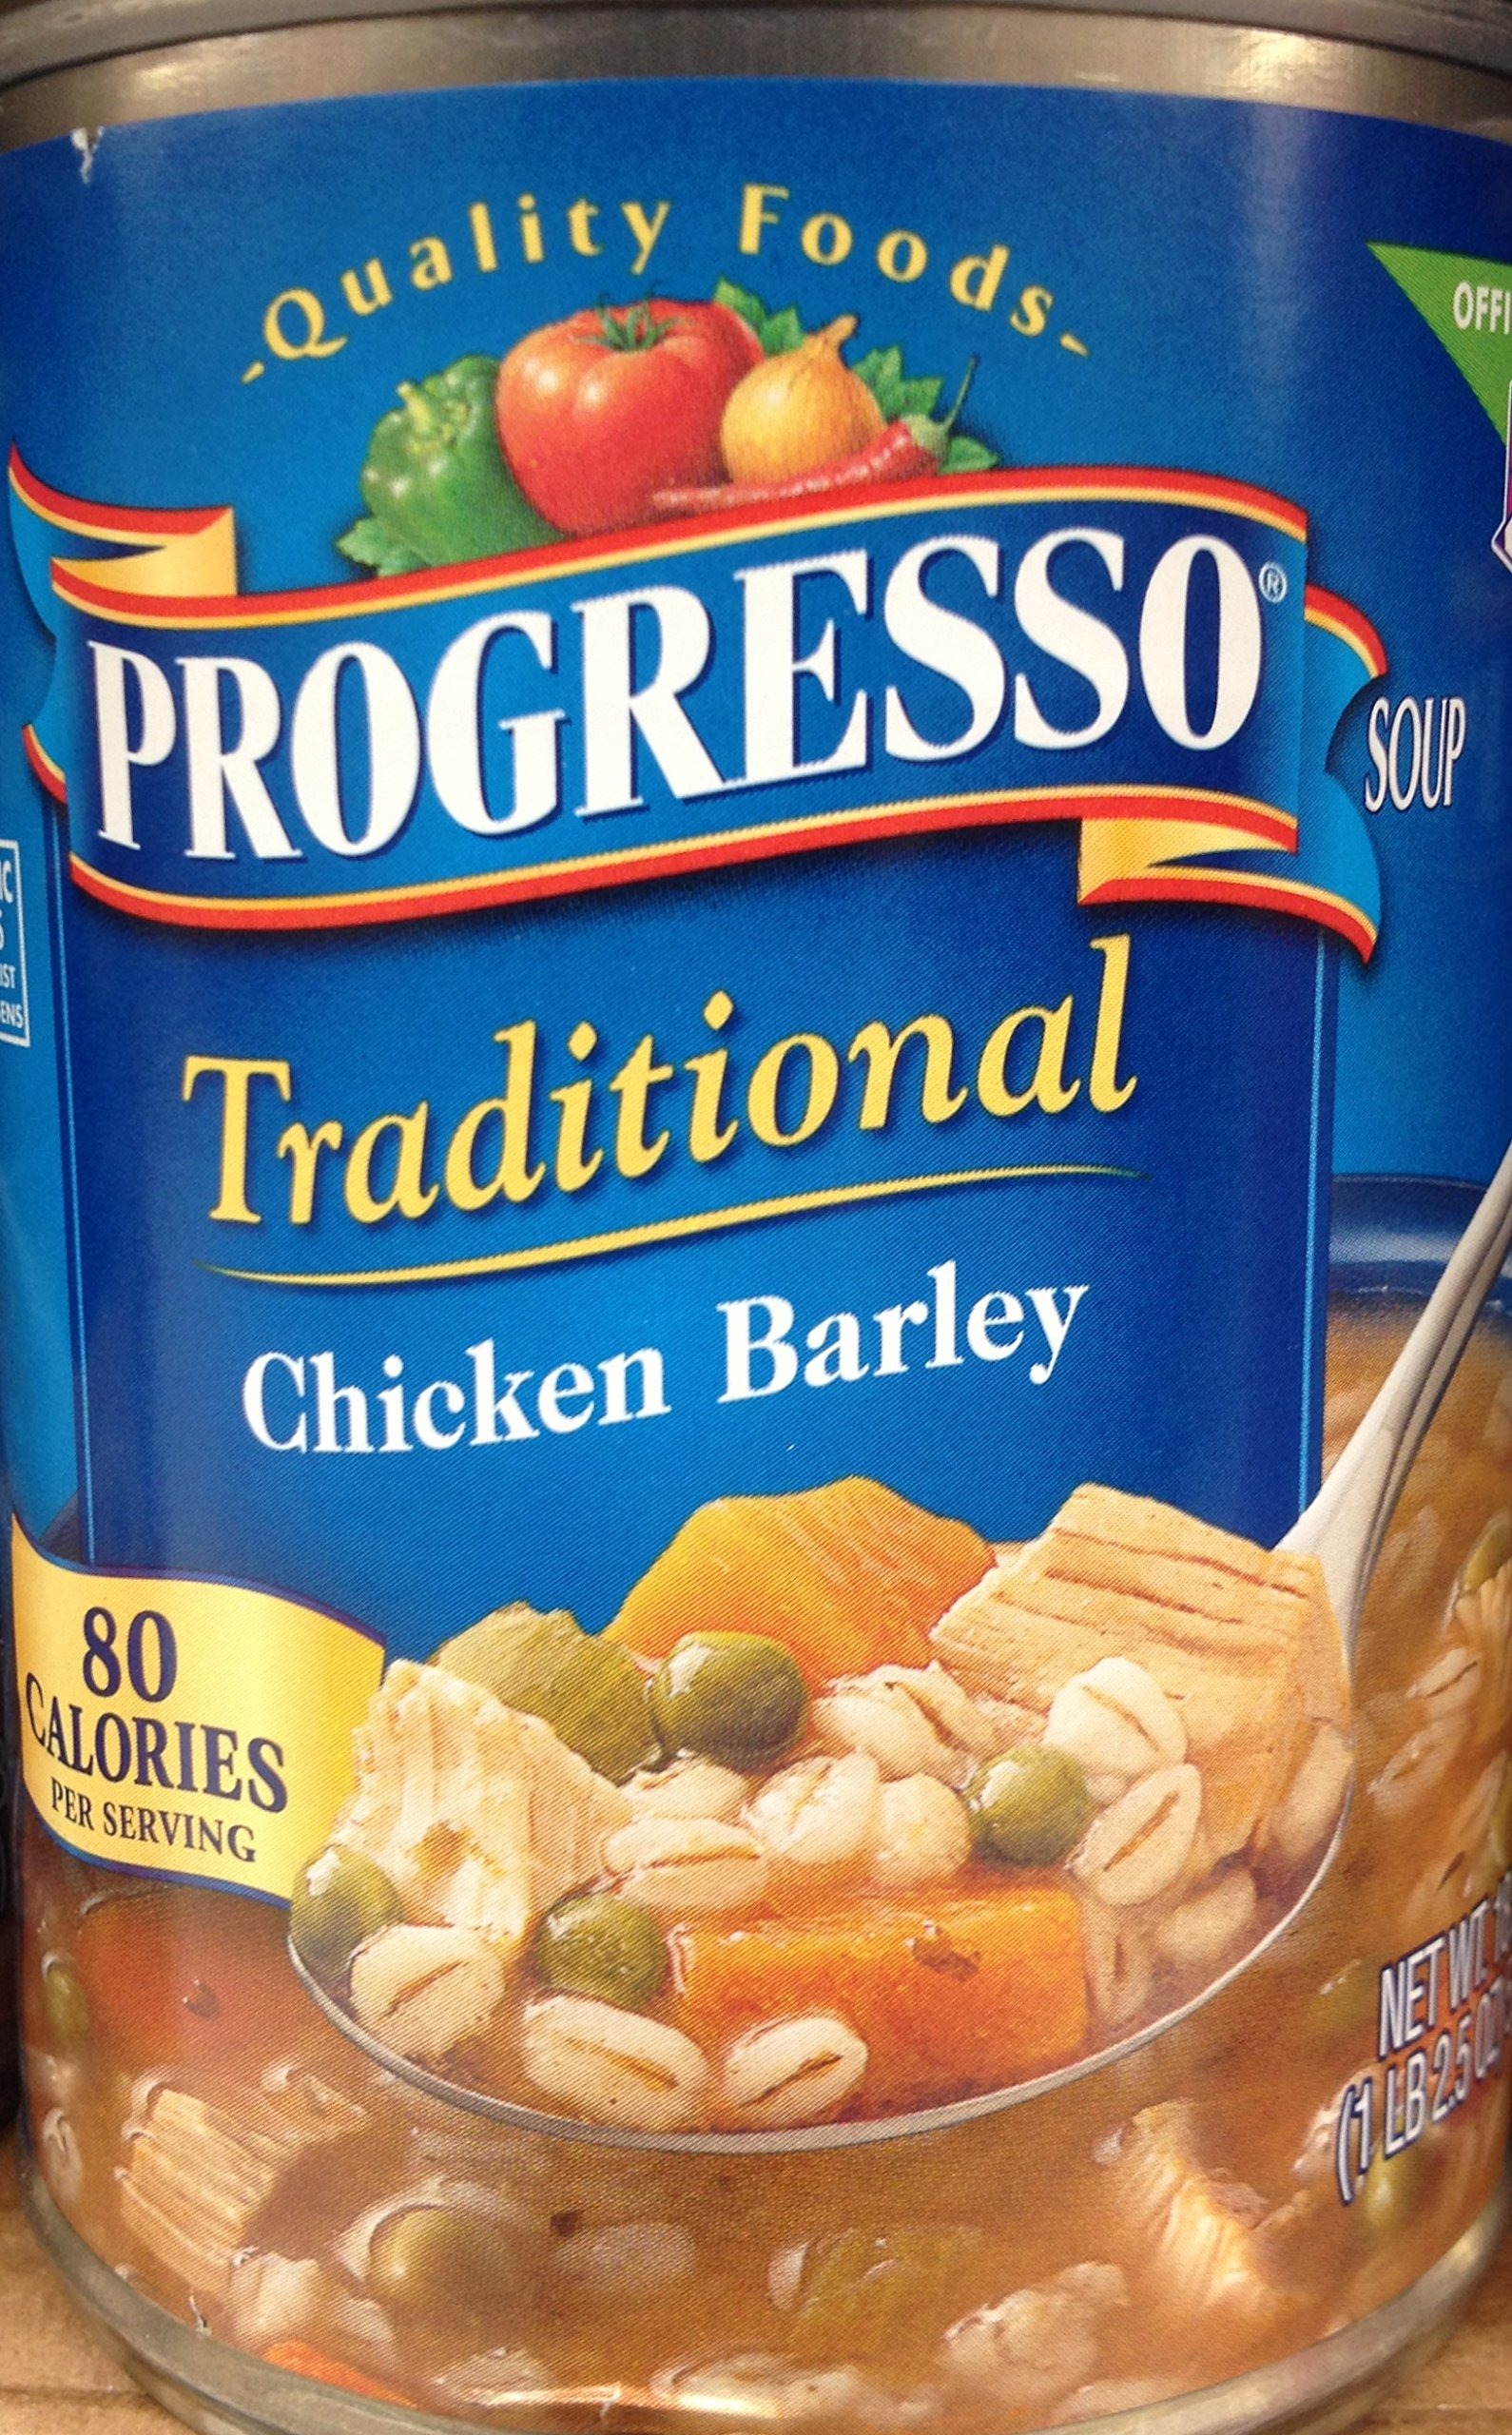
Item Name: Progresso Traditional Chicken Barley Soup 18.5oz Can (Pack of 5)
Value: 92.5
Unit: Fl Oz

Price: 3.585